Devil May Cry 3: Dante's Awakening

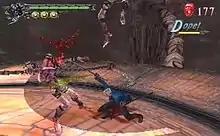
Vergil attacking with his sword, Yamato. His addition as a playable character in the special edition was well received by critics.

The PC version was considered vastly inferior to the PlayStation 2 version due to the poor porting process. Issues included its game engine (thought rough and underpowered), its controls and the inability to save the game and exit, a feature of most PC games. Jeremy Dunham of IGN gave the PC version a score of 5.8 out of 10 (compared to the PS2 version's 9.6), citing its "awful performance" and "craptacular controls". In 2021, "PC Gamer" listed the PC version as one of the worst PC ports.